Petite-Chaux

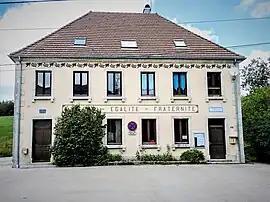
The town hall in Petite-Chaux

Petite-Chaux is a commune in the Doubs département in the Bourgogne-Franche-Comté region in eastern France.